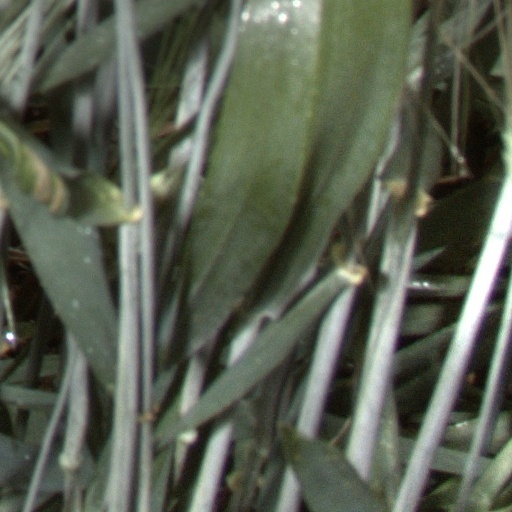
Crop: wheat